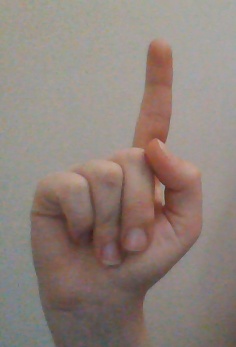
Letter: bb